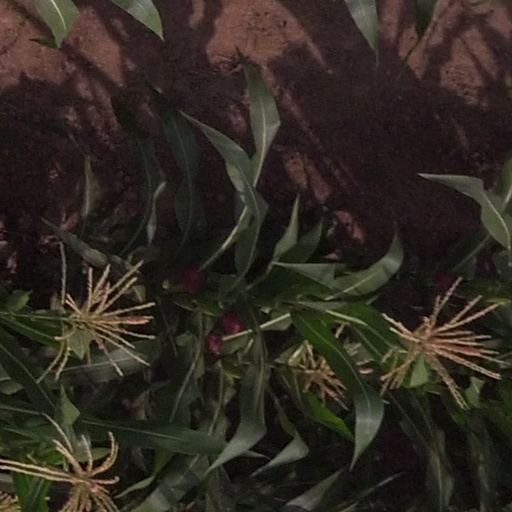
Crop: maize; corn